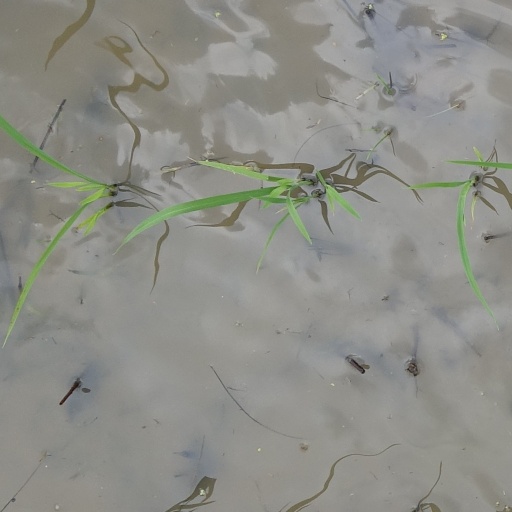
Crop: rice